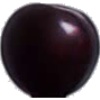
Label: Cherry Wax Black 1